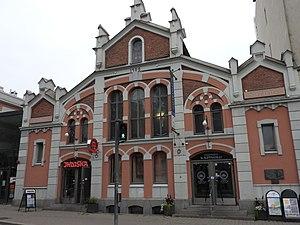
La halle du marché de Vaasa est une halle de Vaasa en Finlande.